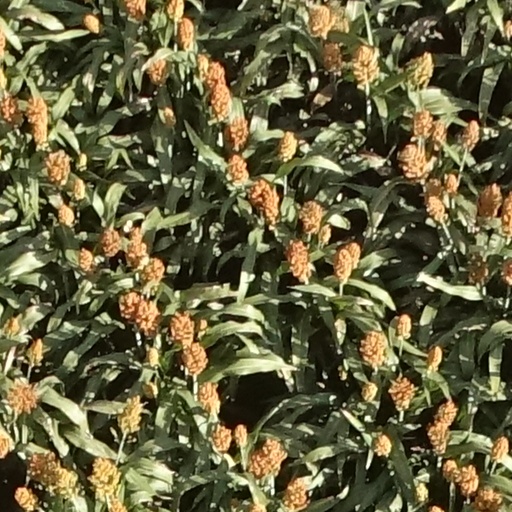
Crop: sorghum